Adam Frelin

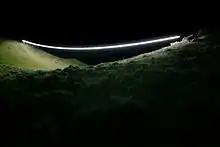
"White Line (Wyoming)", 2005

In 2008, the Milwaukee Art Museum Exhibited a series of Frelin's video work as part of the "Media Projects 2008" exhibit. "With an over-the-river-and-through-the-woods storybook feel," said the Milwaukee Journal Sentinel's Mary Louise Schumacher, "Frelin's works are filled with pilgrimages and a sense of place"